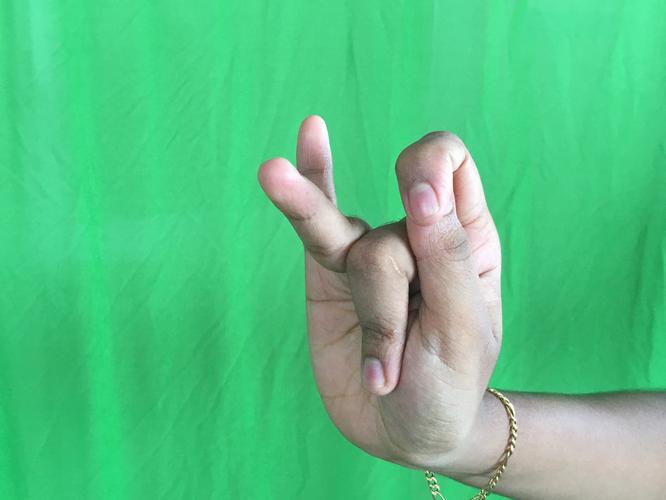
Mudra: Katakamukha_3
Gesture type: single_hand